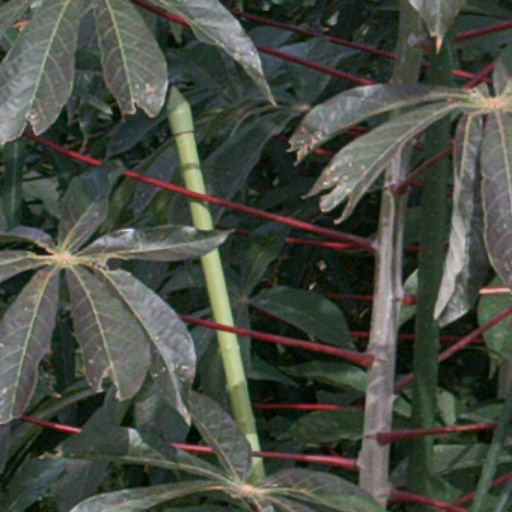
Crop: cassava